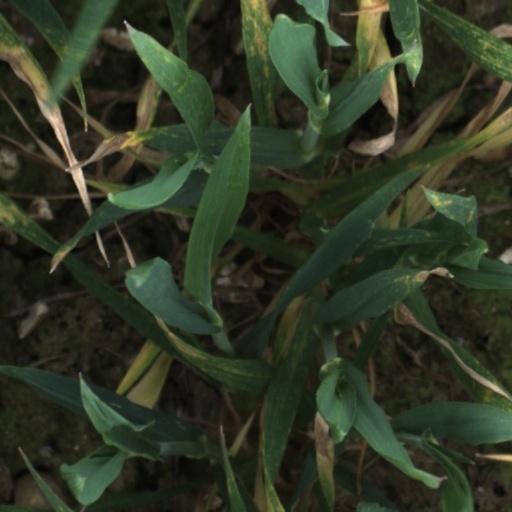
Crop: wheat